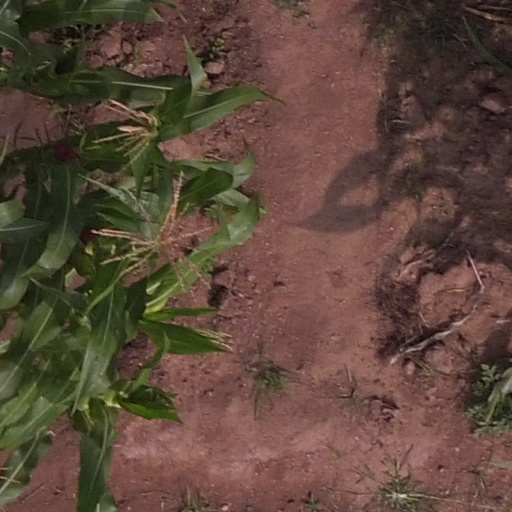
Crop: maize; corn